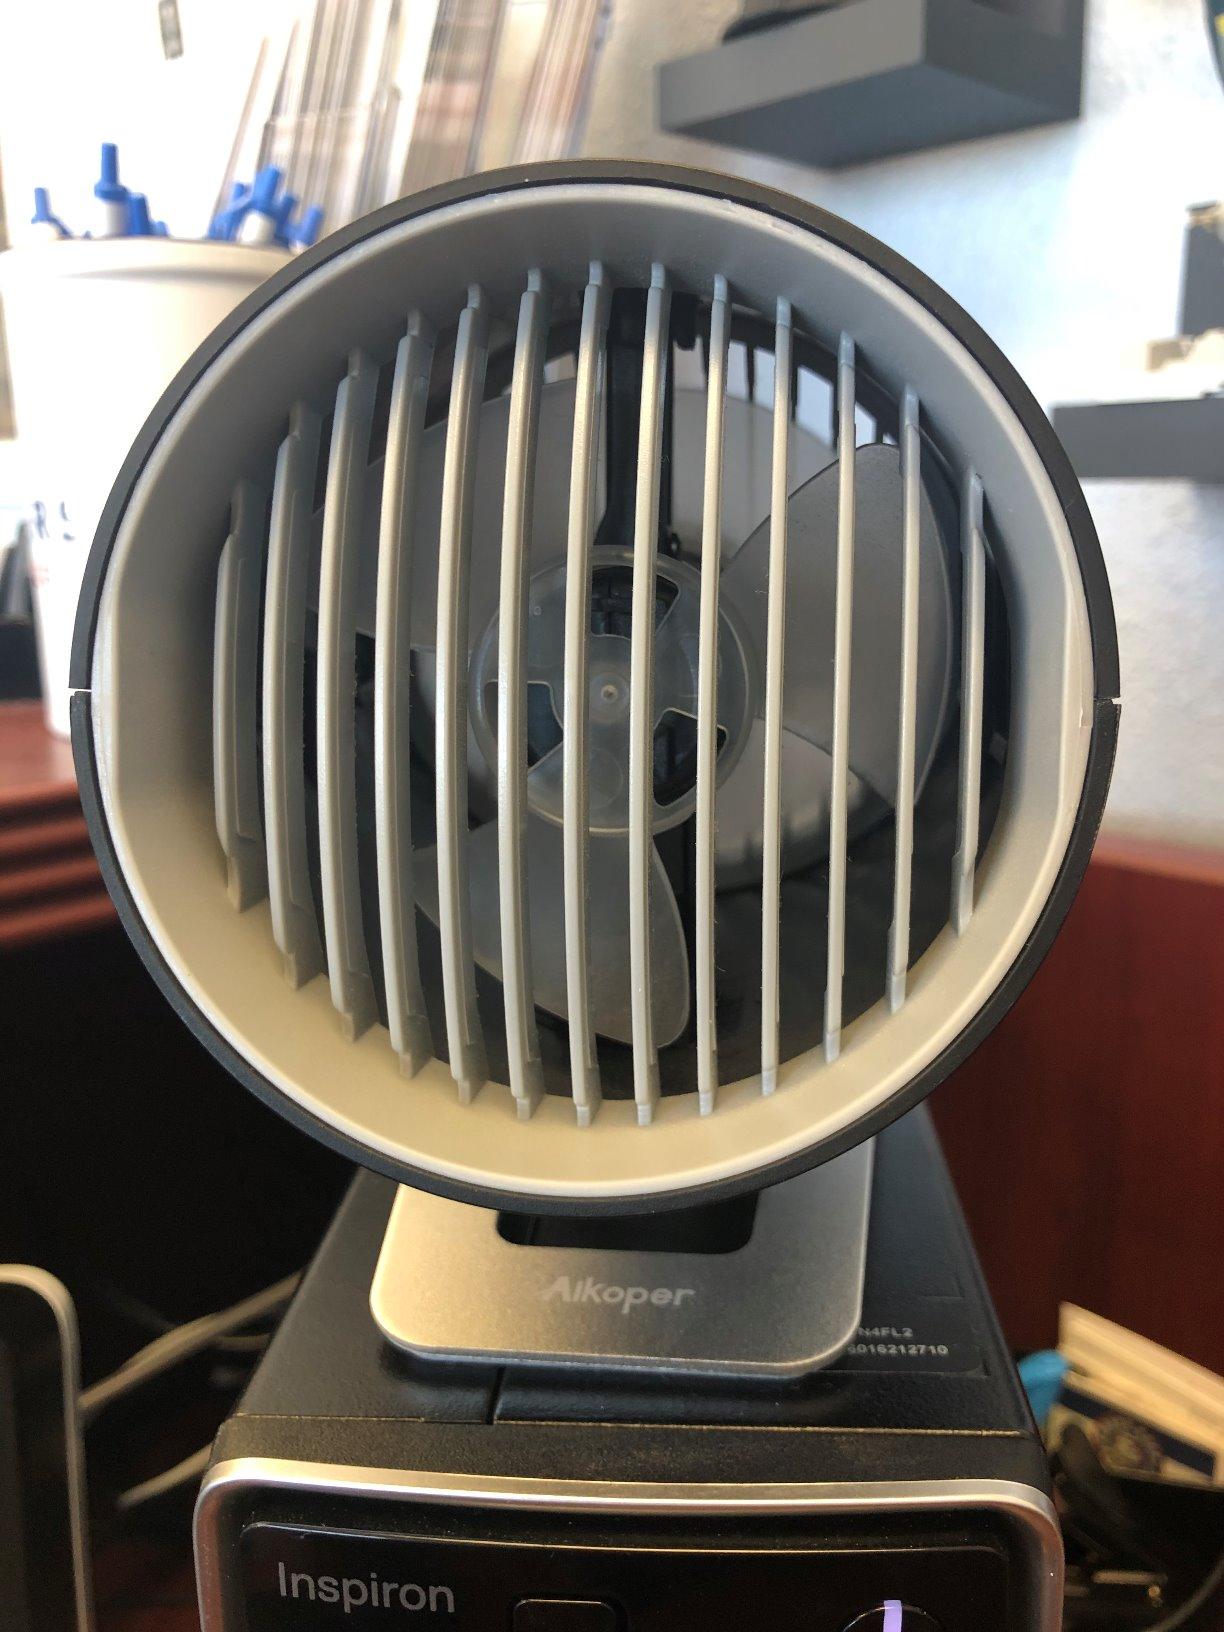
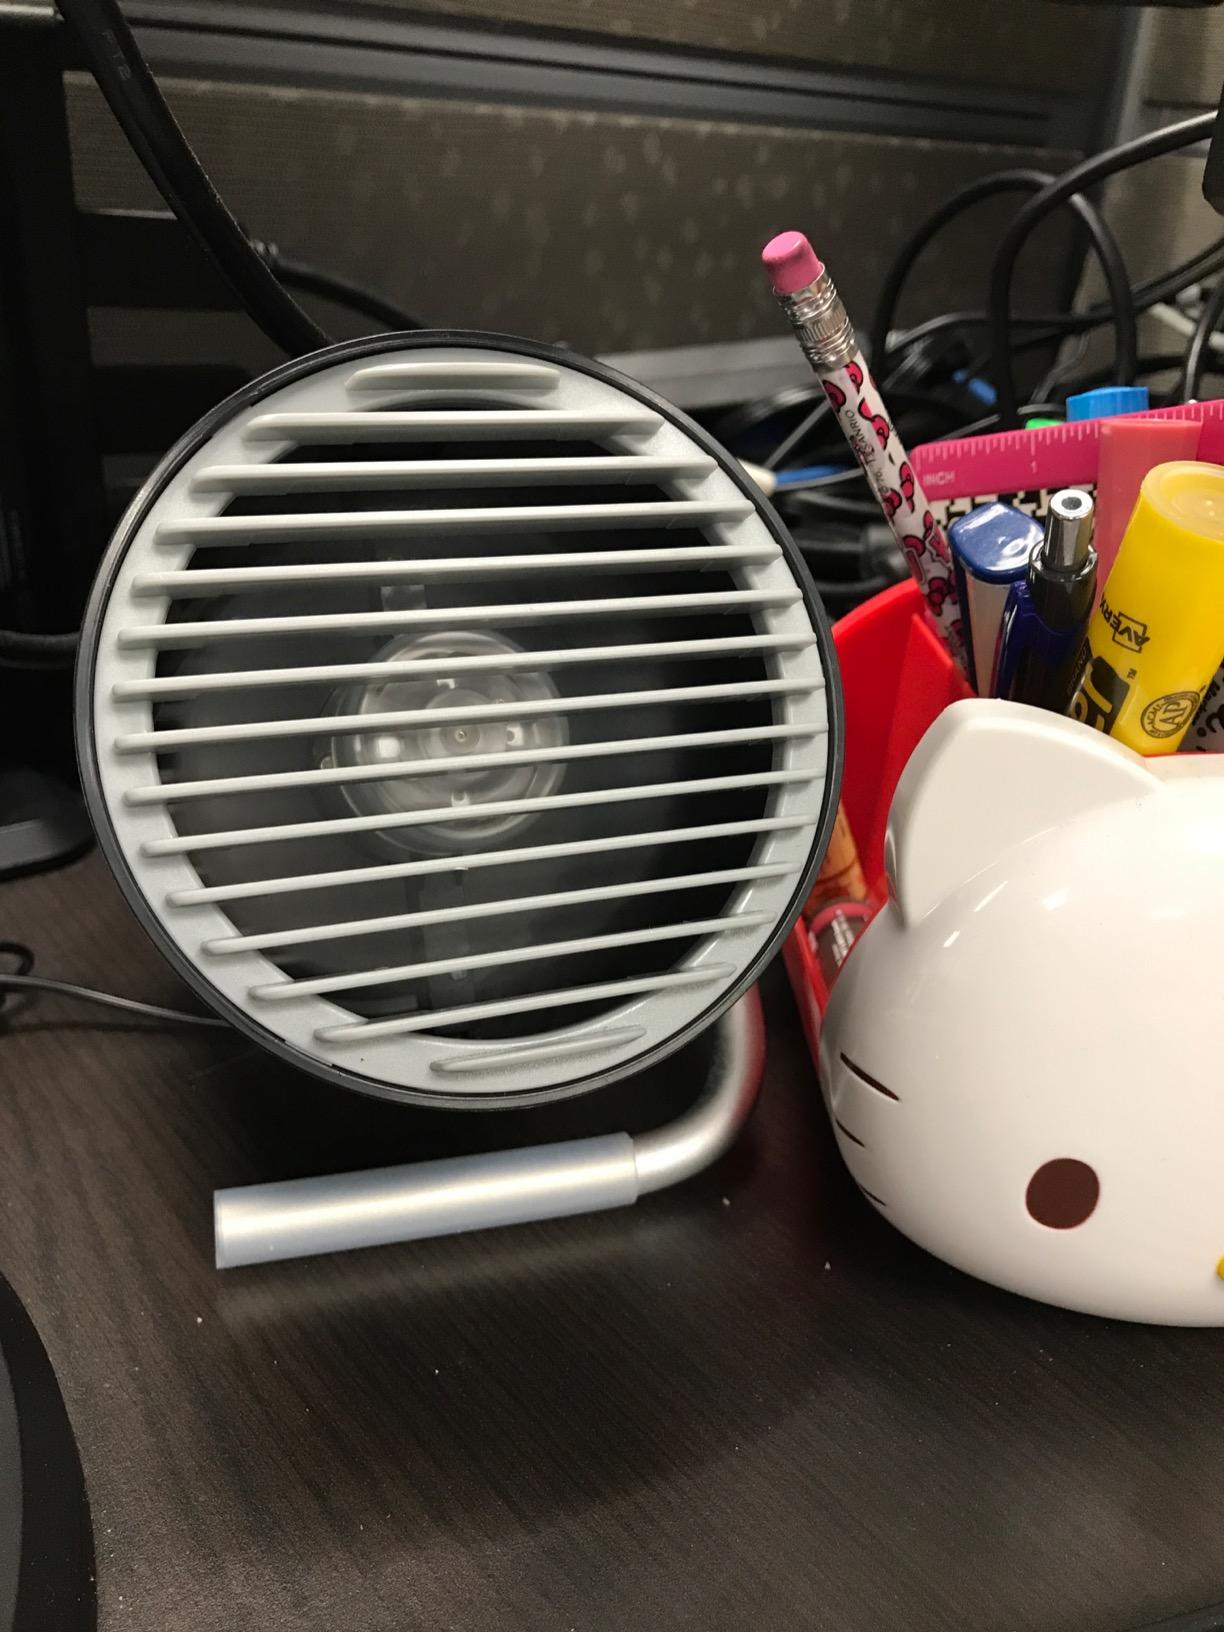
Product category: fan
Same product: no